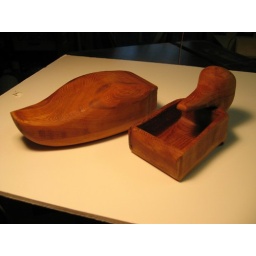
Bandsaw box made from cedar scraps left over from the sauna I installed. This view shows the drawer